Ryanair

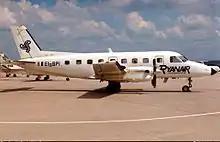
Ryanair Embraer EMB 110 Bandeirante in 1988

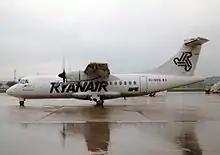
Ryanair ATR 42-300 in 1991

Ryanair was founded in 1984 as "Danren Enterprises" by Christopher Ryan, Liam Lonergan (owner of Irish travel agent Club Travel), and Irish businessman Tony Ryan, founder of Guinness Peat Aviation. The airline was shortly renamed "Ryanair". It began operations in 1985 flying a 15-seat Embraer Bandeirante turboprop aircraft between Waterford and Gatwick Airport.